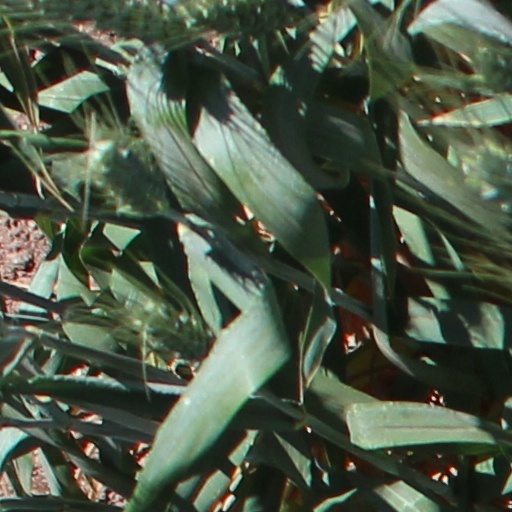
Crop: wheat